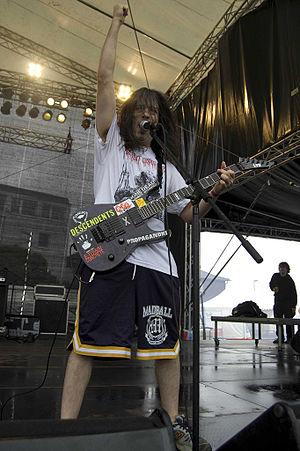
Shai Hulud est un groupe de metalcore américain, originaire de Pompano Beach, en Floride. Le groupe se déplace par la suite à Poughkeepsie, New York. Le nom du groupe s'inspire de la créature fantastique du monde imaginaire de Dune de Frank Herbert. Les deux membres considérés principaux du groupe incluent le guitariste Matthew Fox, et Matt Fletcher.